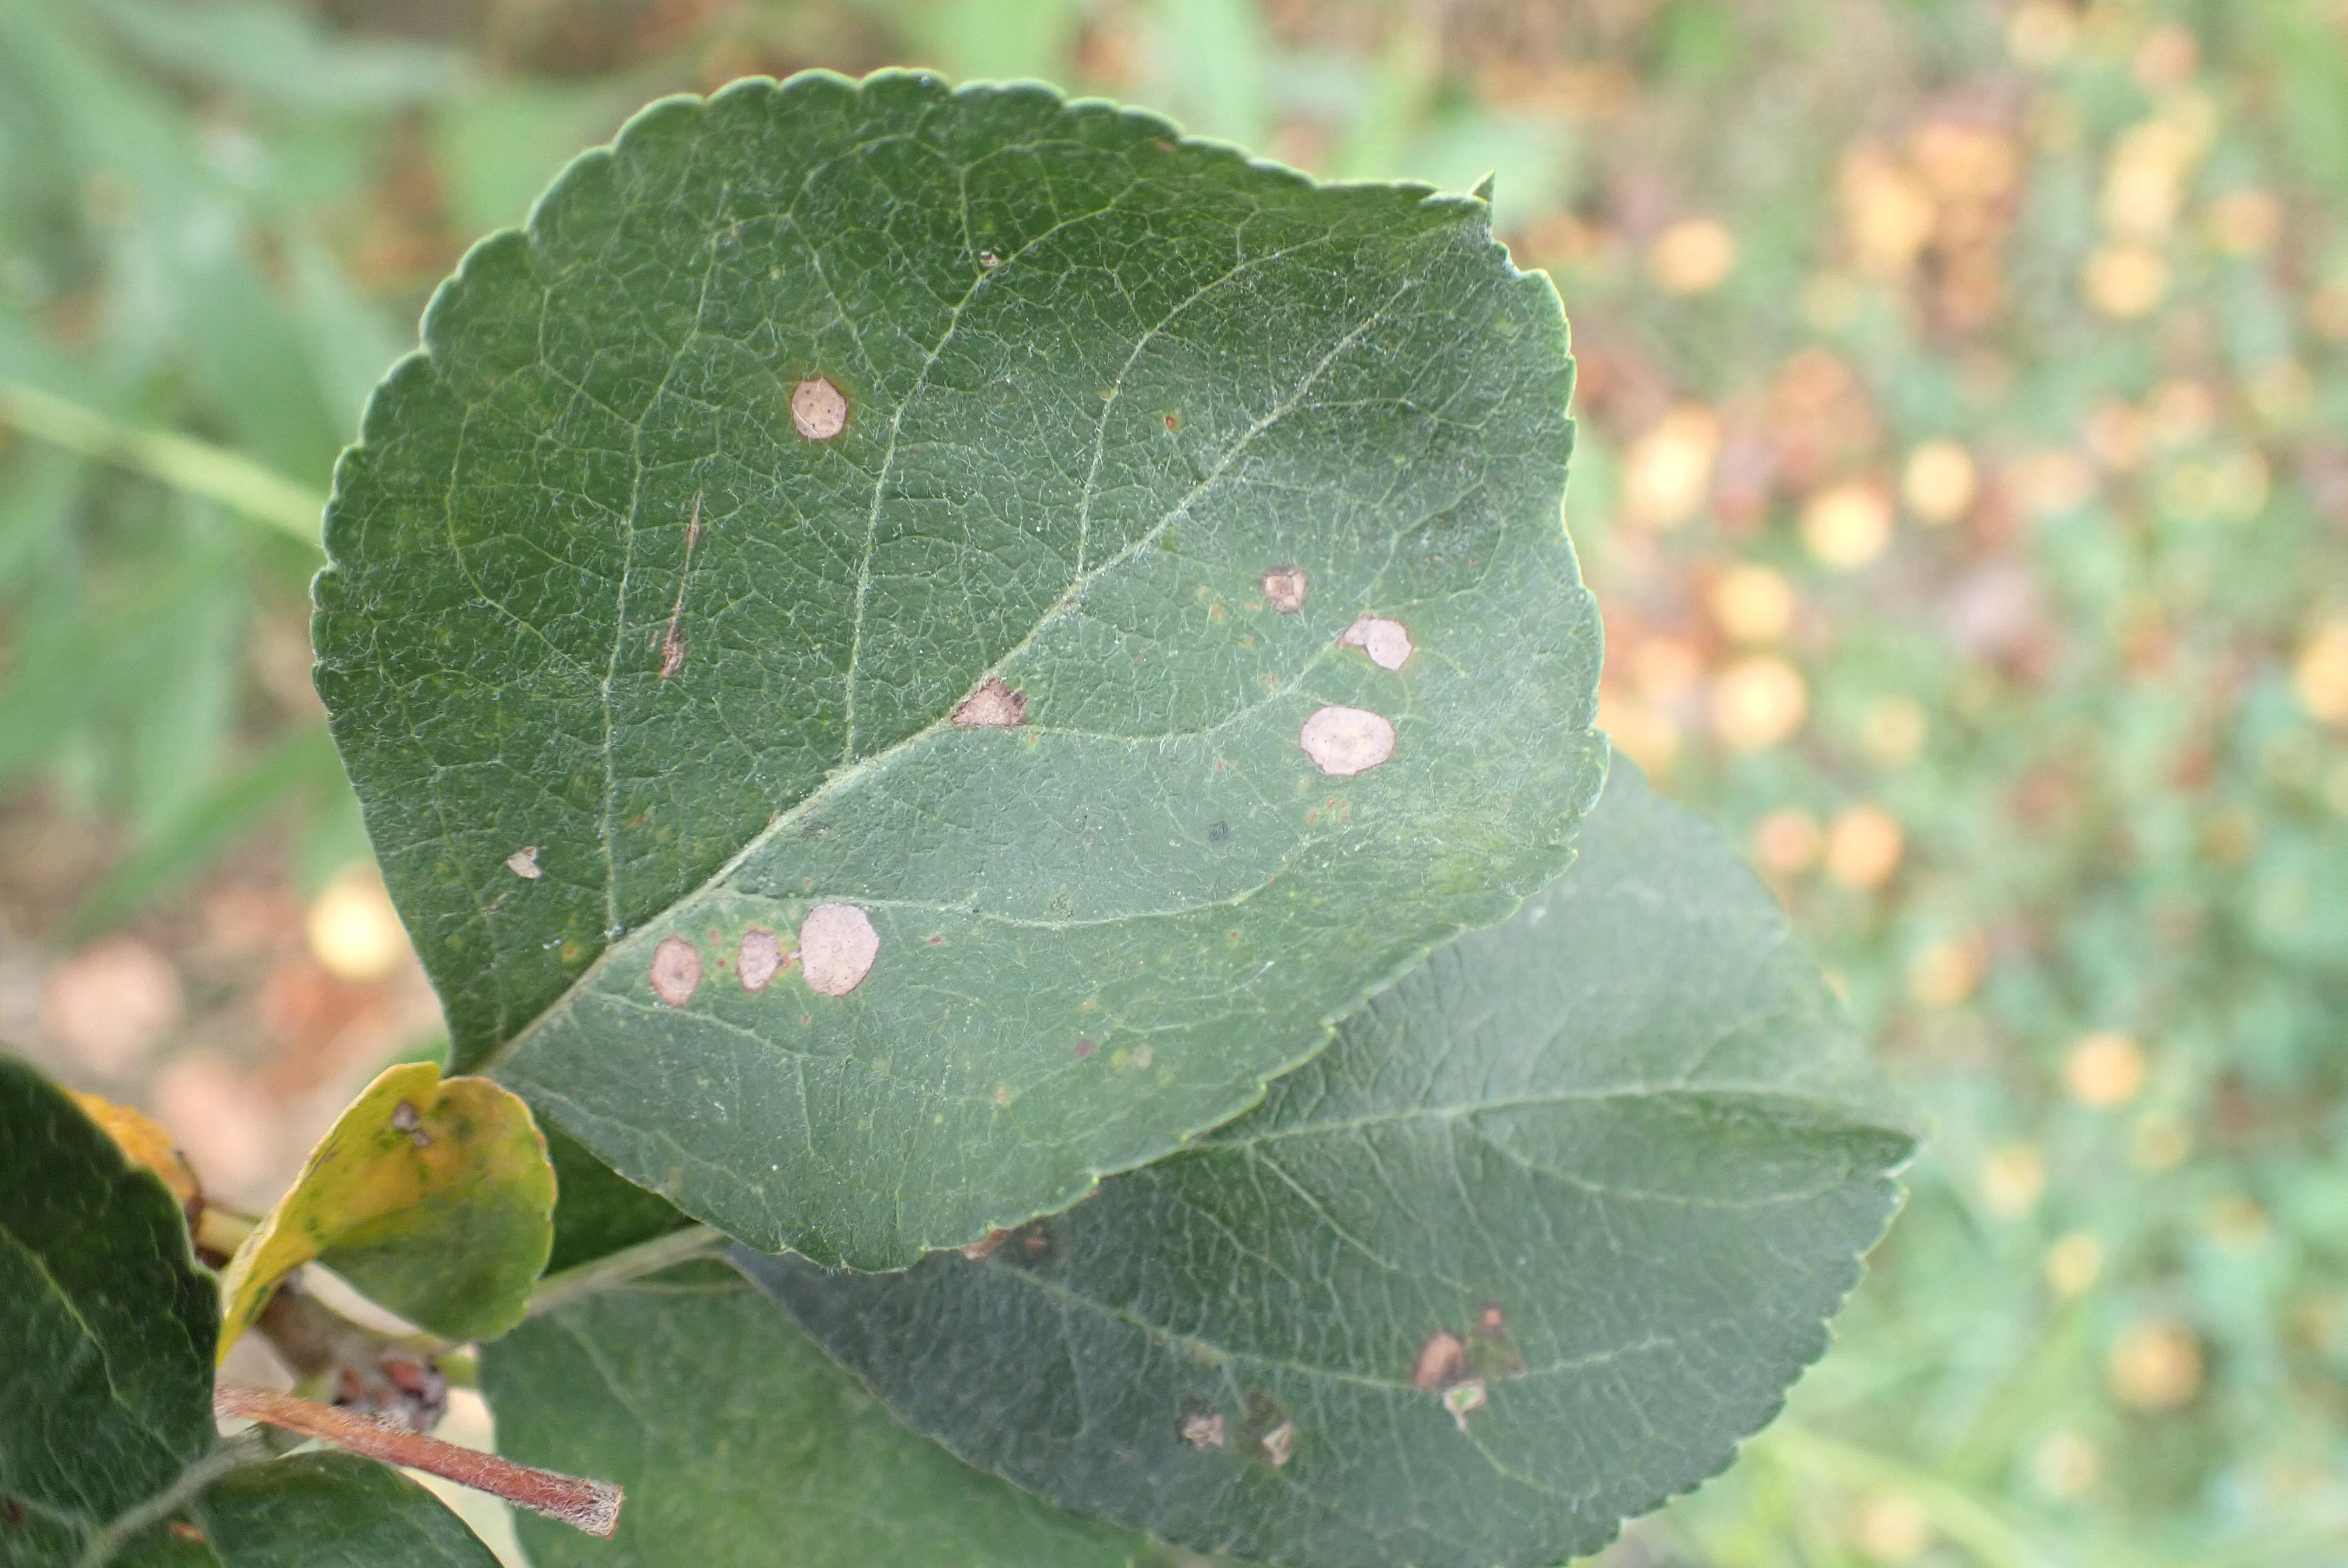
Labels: complex